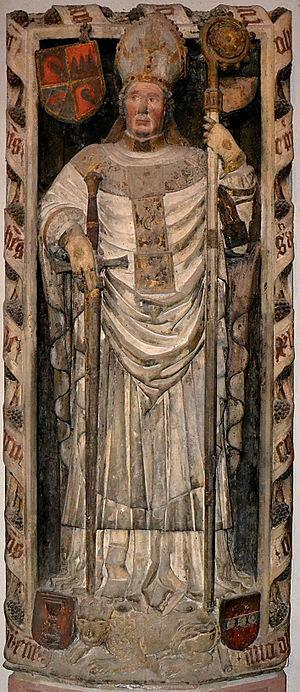
Johann II von Brunn est prince-évêque de Wurtzbourg de 1411 à sa mort.